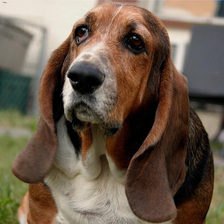
Species: dog
Breed: basset hound